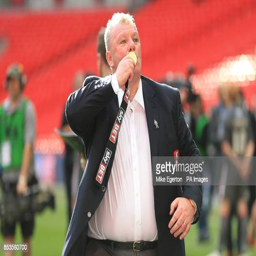
football player celebrates with his winner 's medal after the game